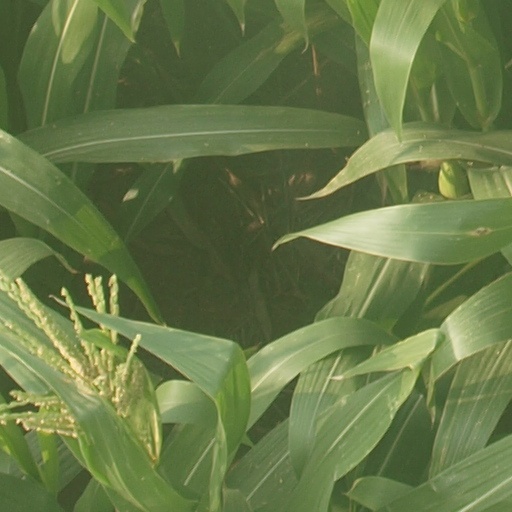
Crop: maize; corn